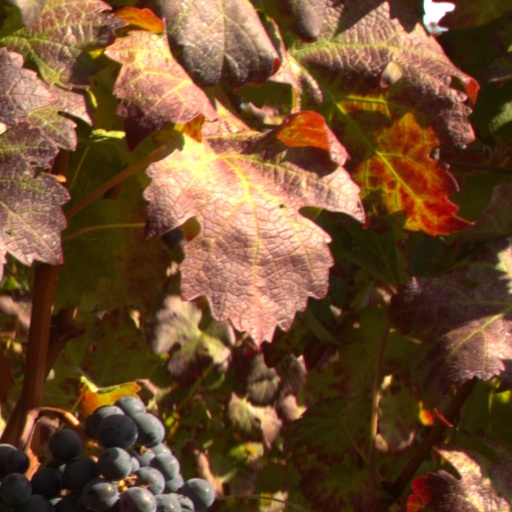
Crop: grape